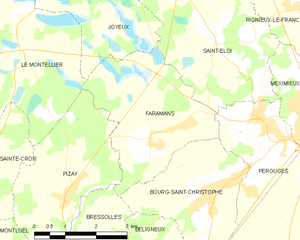
Carte des communes françaises: Faramans